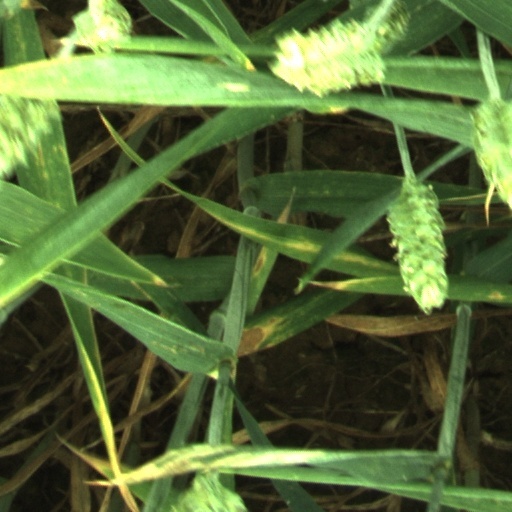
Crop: wheat